Estates of Burgundy

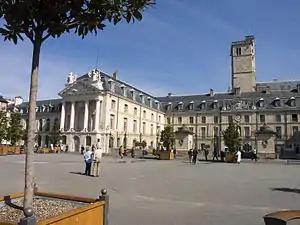
Palace of the Dukes and Estates of Burgundy

In Burgundy, under the Ancien Régime, impôts, aides and subsides as well as the provincial economic administration were, at least in theory, put under a general assembly which occurred every three years - the Estates of Burgundy (often called the Estates General of Burgundy, in contrast to the different "États particuliers" which were subordinate to it). The Estates' decisions were then executed by the Élus (known as the Élus généraux, in contrast to the Élus of the États particuliers), meeting in the Chambre des élus. The Estates of Burgundy are often described by historians of the estates provincial.